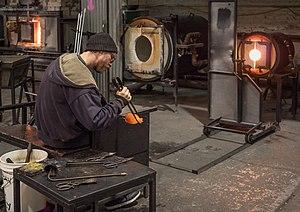
On peut distinguer deux définitions du verre :